My Lady of Hy-Brasil and Other Stories

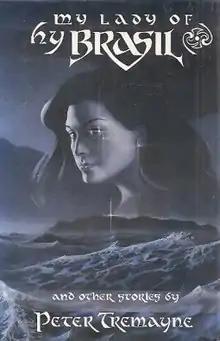
Dust-jacket from the first edition

My Lady of Hy-Brasil and Other Stories is a collection of horror short stories by Peter Tremayne. It was first published in 1987 by Donald M. Grant, Publisher, Inc. in an edition of 800 copies, all of which were numbered and signed by the author and the artist. Many of the stories originally appeared in the magazines "Kadath", "Eldritch Tales", "Fantasy Tales", "Fantasy Macabre" and "Weirdbook".